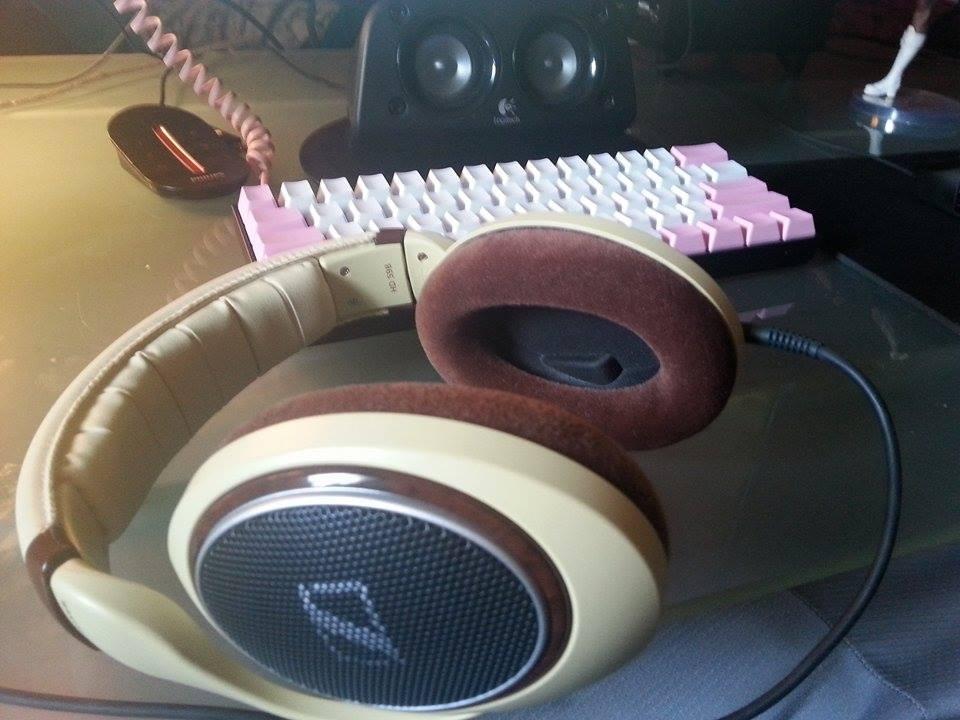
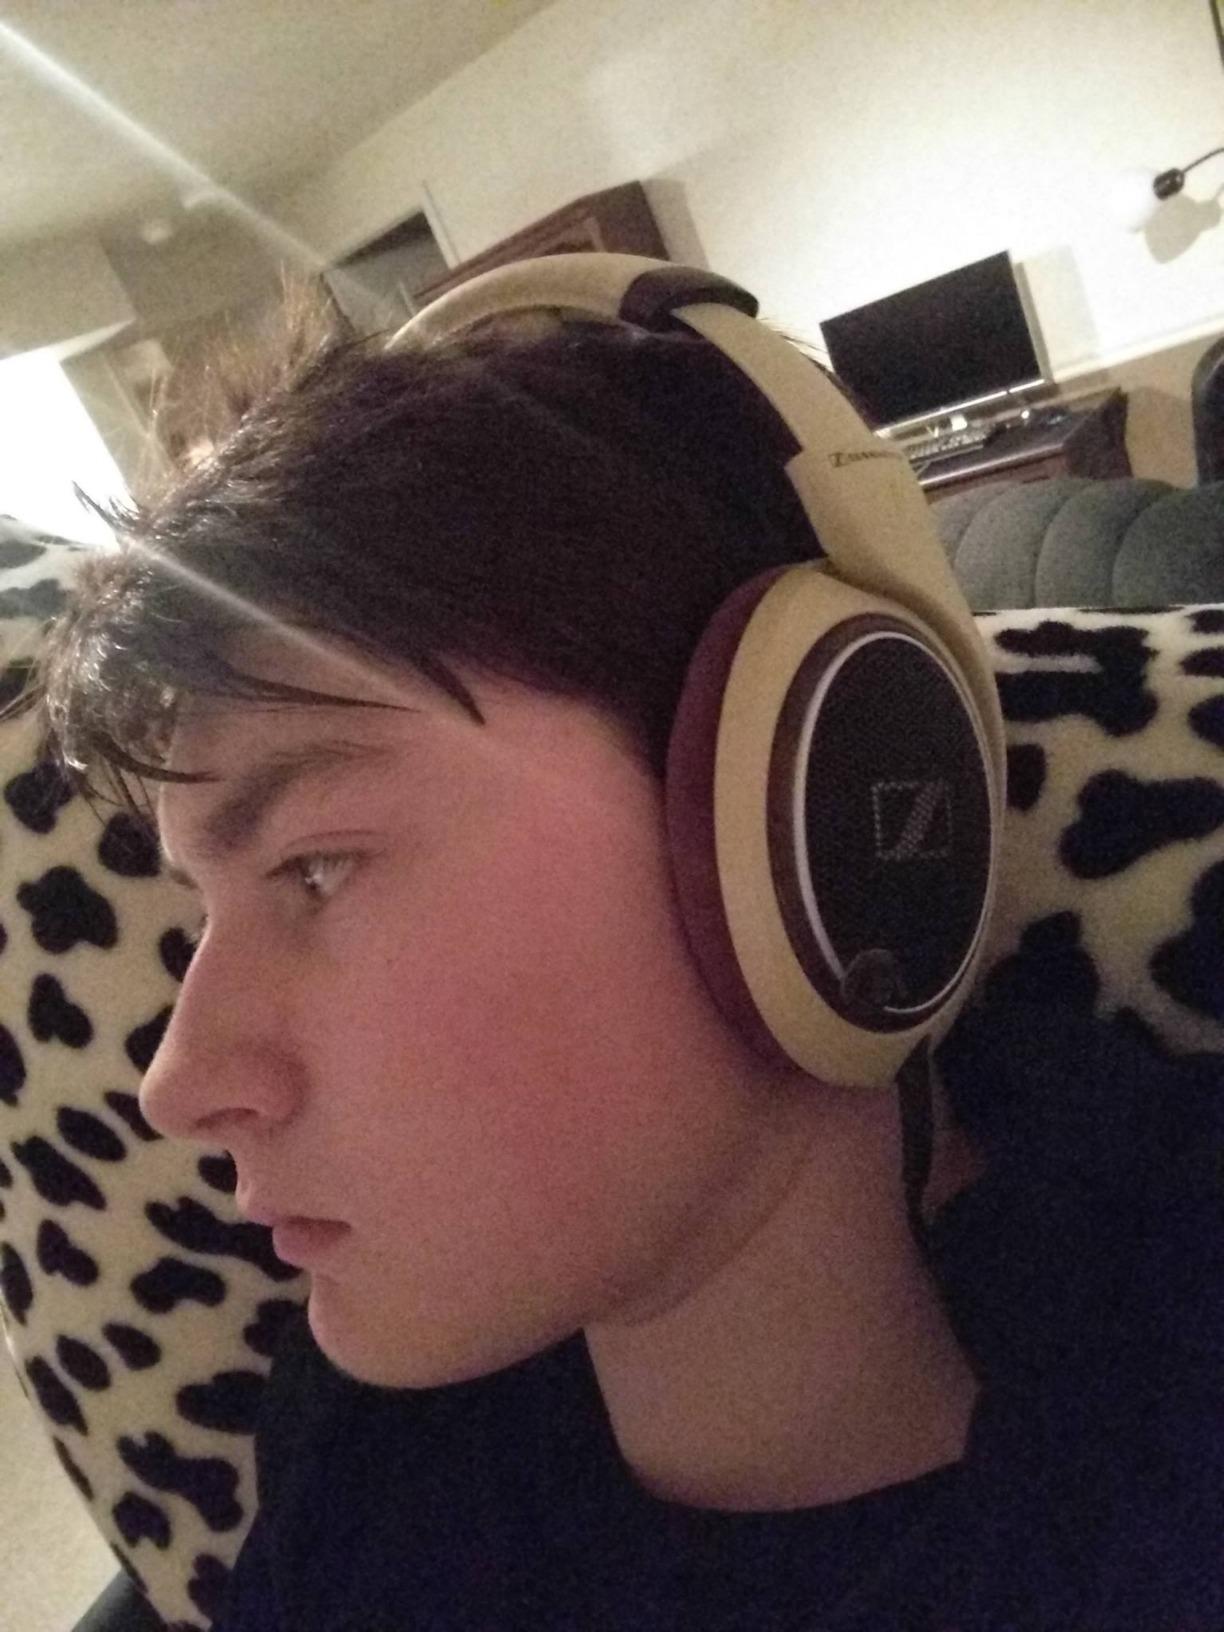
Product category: headphones
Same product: yes